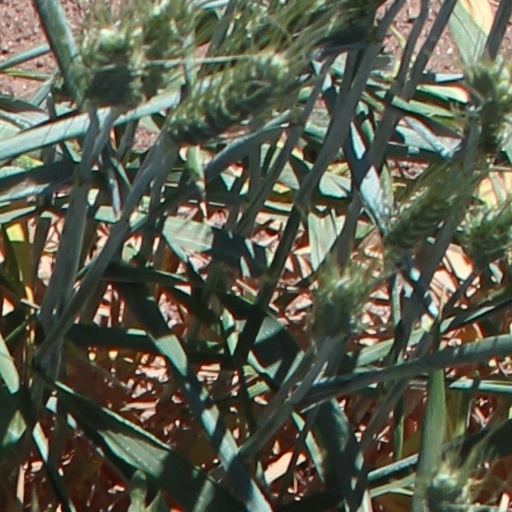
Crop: wheat